Muladí

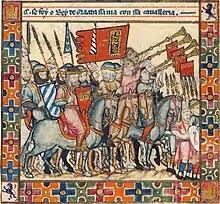
Depiction of the Muwallads in Iberia, from The Cantigas de Santa Maria

Many Muwallads held key posts in the departments of civil administration, justice, and the armed forces. Amrus ibn Yusuf, a Muwallad who was originally from Huesca, was appointed governor of Toledo by Hakam I in 797. Towards the end of the 11th century, the Muwalladun held distinctive posts in the judicial departments. The Caliph of Córdoba, Abd ar-Rahman III, once bestowed the post of chief qadi of Córdoba on a Christian convert, whose parents were still Christian, and the Fuqaha found much difficulty in dissuading him. The secretary of the Córdoban emir, Abd Allah, was a Muwallad. The commander of the Córdoban force in the battle of Alhandega against the Zamorans in 938 was a neo-Muslim Slavic general named Najdah. The 10th century Muwallad historian Ibn al-Qūṭiyya was descended directly on the maternal side from the Visigothic King Wittiza. In about 889 a ship carrying twenty Berber Muwallad adventurers from Pechina near Almería established a fortress in Fraxinet, on the Gulf of Saint-Tropez in Provence. They spoke both Latin and Arabic.